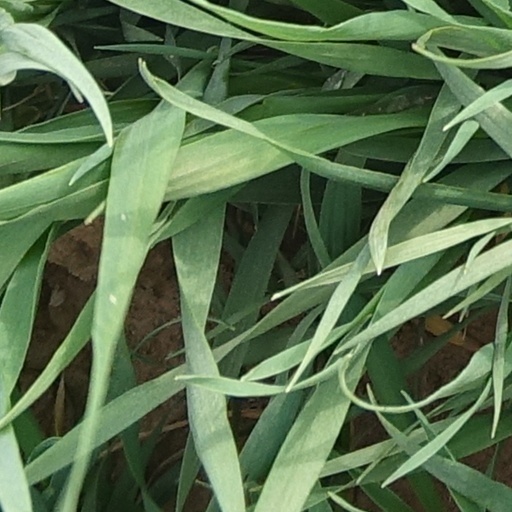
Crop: wheat